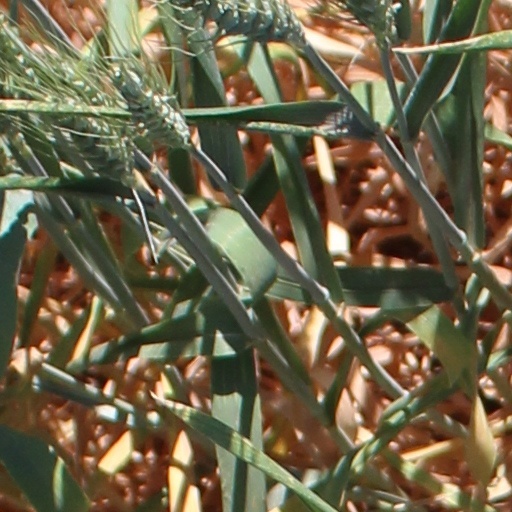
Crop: wheat